Yahya El Hindi

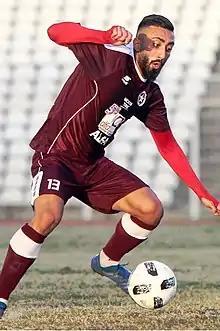
El Hindi with Nejmeh in 2019

Yahya Mosbah El Hindi (born 24 September 1998) is a professional footballer who plays as a defensive midfielder. Born in Australia, El Hindi played for the Lebanon national team.